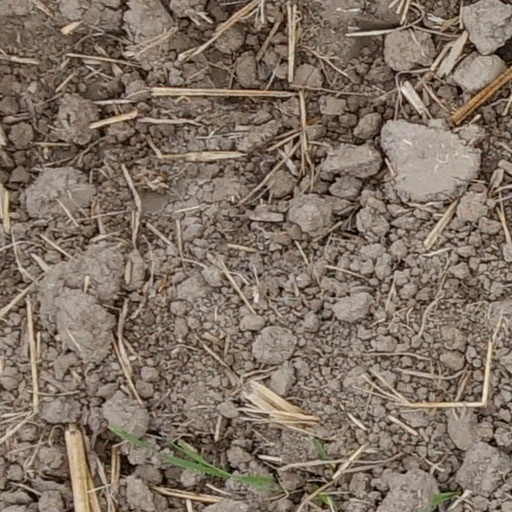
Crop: wheat